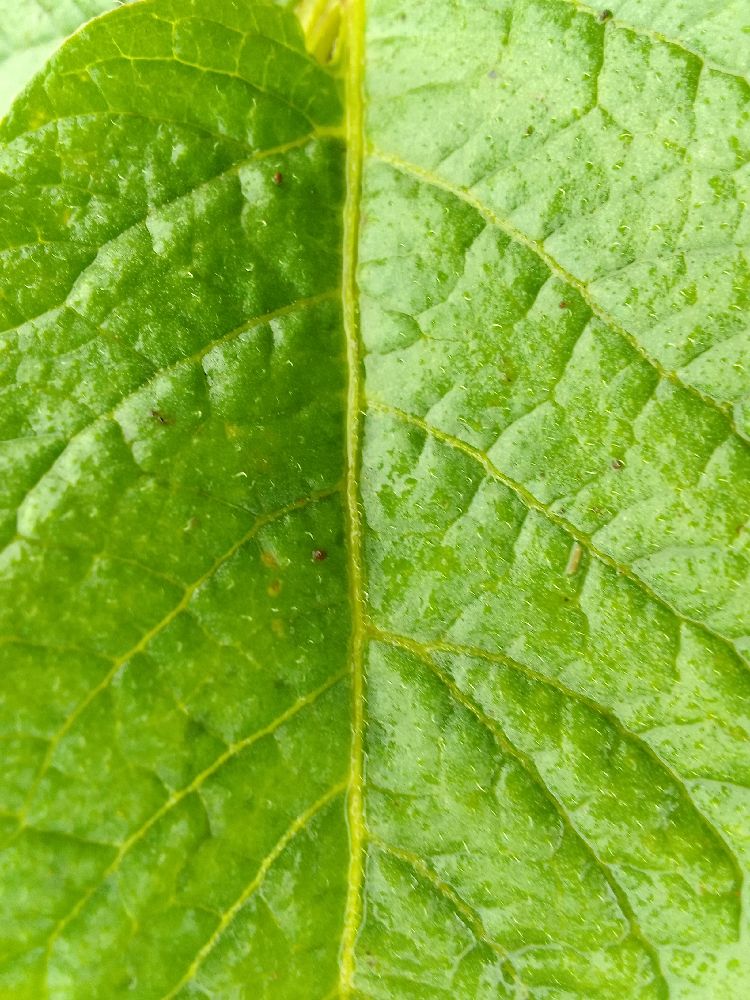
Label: Healthy